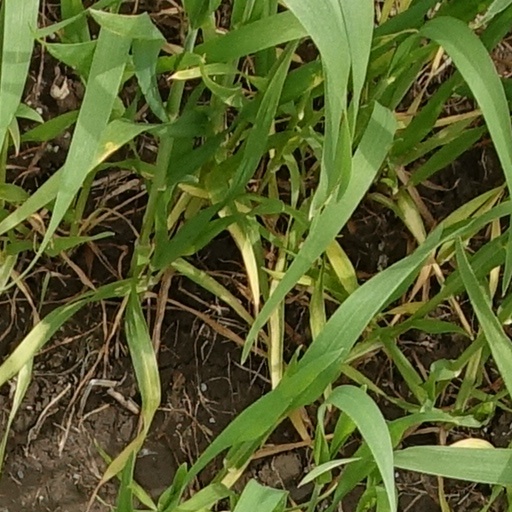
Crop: wheat